Catadioptric system

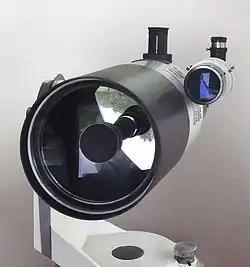
A 150 mm aperture catadioptric Maksutov telescope

A catadioptric optical system is one where refraction and reflection are combined in an optical system, usually via lenses (dioptrics) and curved mirrors (catoptrics). Catadioptric combinations are used in focusing systems such as searchlights, headlamps, early lighthouse focusing systems, optical telescopes, microscopes, and telephoto lenses. Other optical systems that use lenses and mirrors are also referred to as "catadioptric", such as surveillance catadioptric sensors.